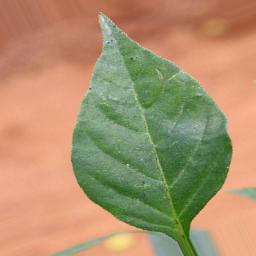
Label: healthy